Kangana Ranaut

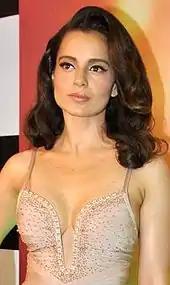
Ranaut at an event for "Queen" (2014), which won her the Filmfare and National Film Award for Best Actress

Ranaut achieved success later in 2013 for her portrayal of Kaya, a shapeshifting mutant in Rakesh Roshan's superhero film "Krrish 3", alongside Hrithik Roshan, Priyanka Chopra and Vivek Oberoi. She initially declined the offer, given her disappointment with her role in "Kites", which Rakesh Roshan produced. After other actresses had similarly turned down the role, Roshan approached Ranaut again and promised a better role, and she eventually accepted. Critics thought that "Krrish 3" was entertaining but lacking in originality, though her performance garnered praise. Sarita Tanwar of "Daily News and Analysis" said "she is delightful as an alien making the weird hair and clothes work for her. She even manages to make you feel her pain. Quite an accomplishment that!" Earning worldwide, it emerged as one of the highest-grossing Bollywood films of all time, becoming Ranaut's most financially profitable venture. She later played the eponymous lead in the musical drama "Rajjo" (2013), a critical and commercial failure. Her portrayal of a nautch girl was largely criticised, with Rediff.com's Paloma Sharma commenting that she "struggles with her Mumbaiyya dialogues and is not as graceful in the dance sequences as one would have expected".